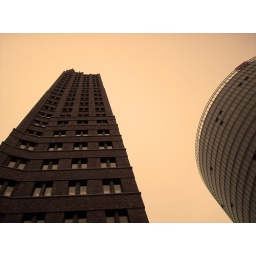
Hans Kollhoff, Helmut Jahn. Daimler-Chrysler building and Bahn tower in Potsdamer Platz, Berlin